Infanta Sofía of Spain

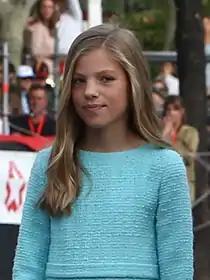
Infanta Sofía at the 2019 Order of the Civil Merit Ceremony

Infanta Sofía of Spain (born 29 April 2007) is a member of the Spanish royal family. She is the younger daughter of King Felipe VI and Queen Letizia and, as such, is second in the line of succession to the Spanish throne behind her sister, Leonor, Princess of Asturias.